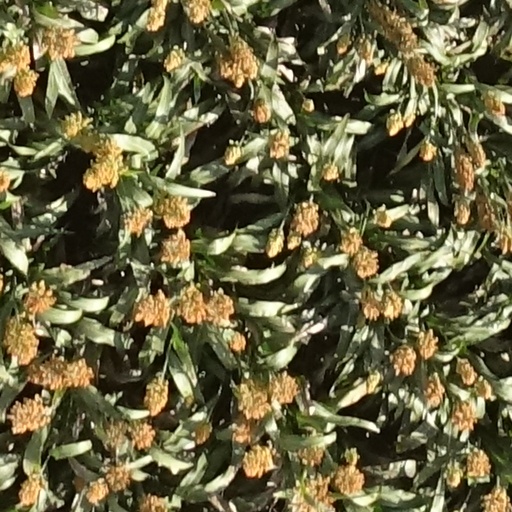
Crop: sorghum